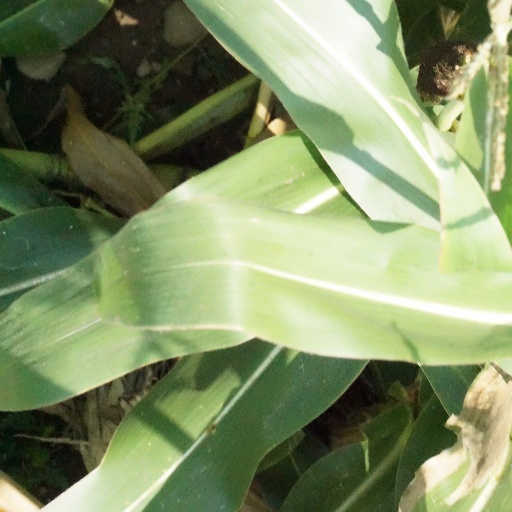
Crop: maize; corn